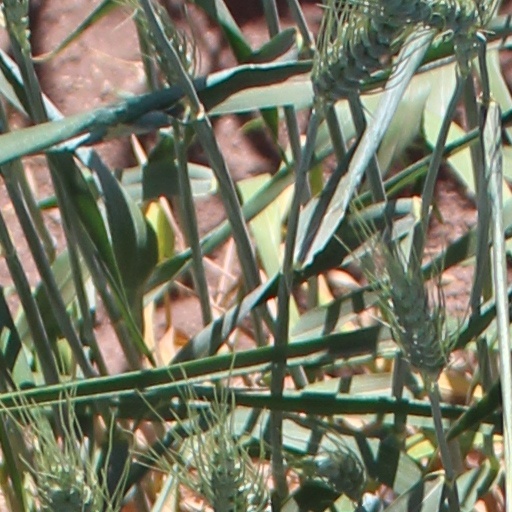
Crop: wheat